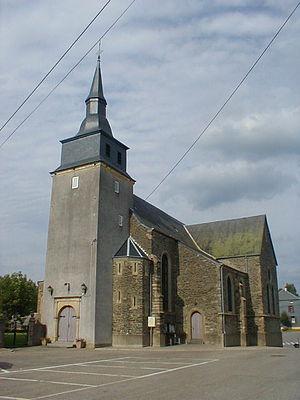
Église de Habay-la-Vieille Español: Iglesia de Habâ-la-Viè. Walon: Eglijhe di Habâ-la-Viè.
Habay-la-Vieille est une section de la commune belge de Habay située en Région wallonne dans la province de Luxembourg.